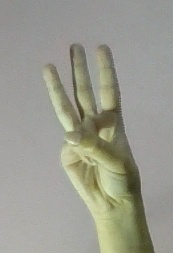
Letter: thaa